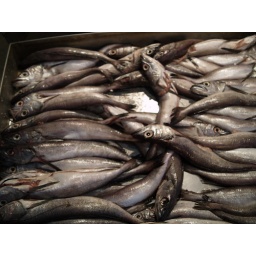
The fish market in Santiago, Chile